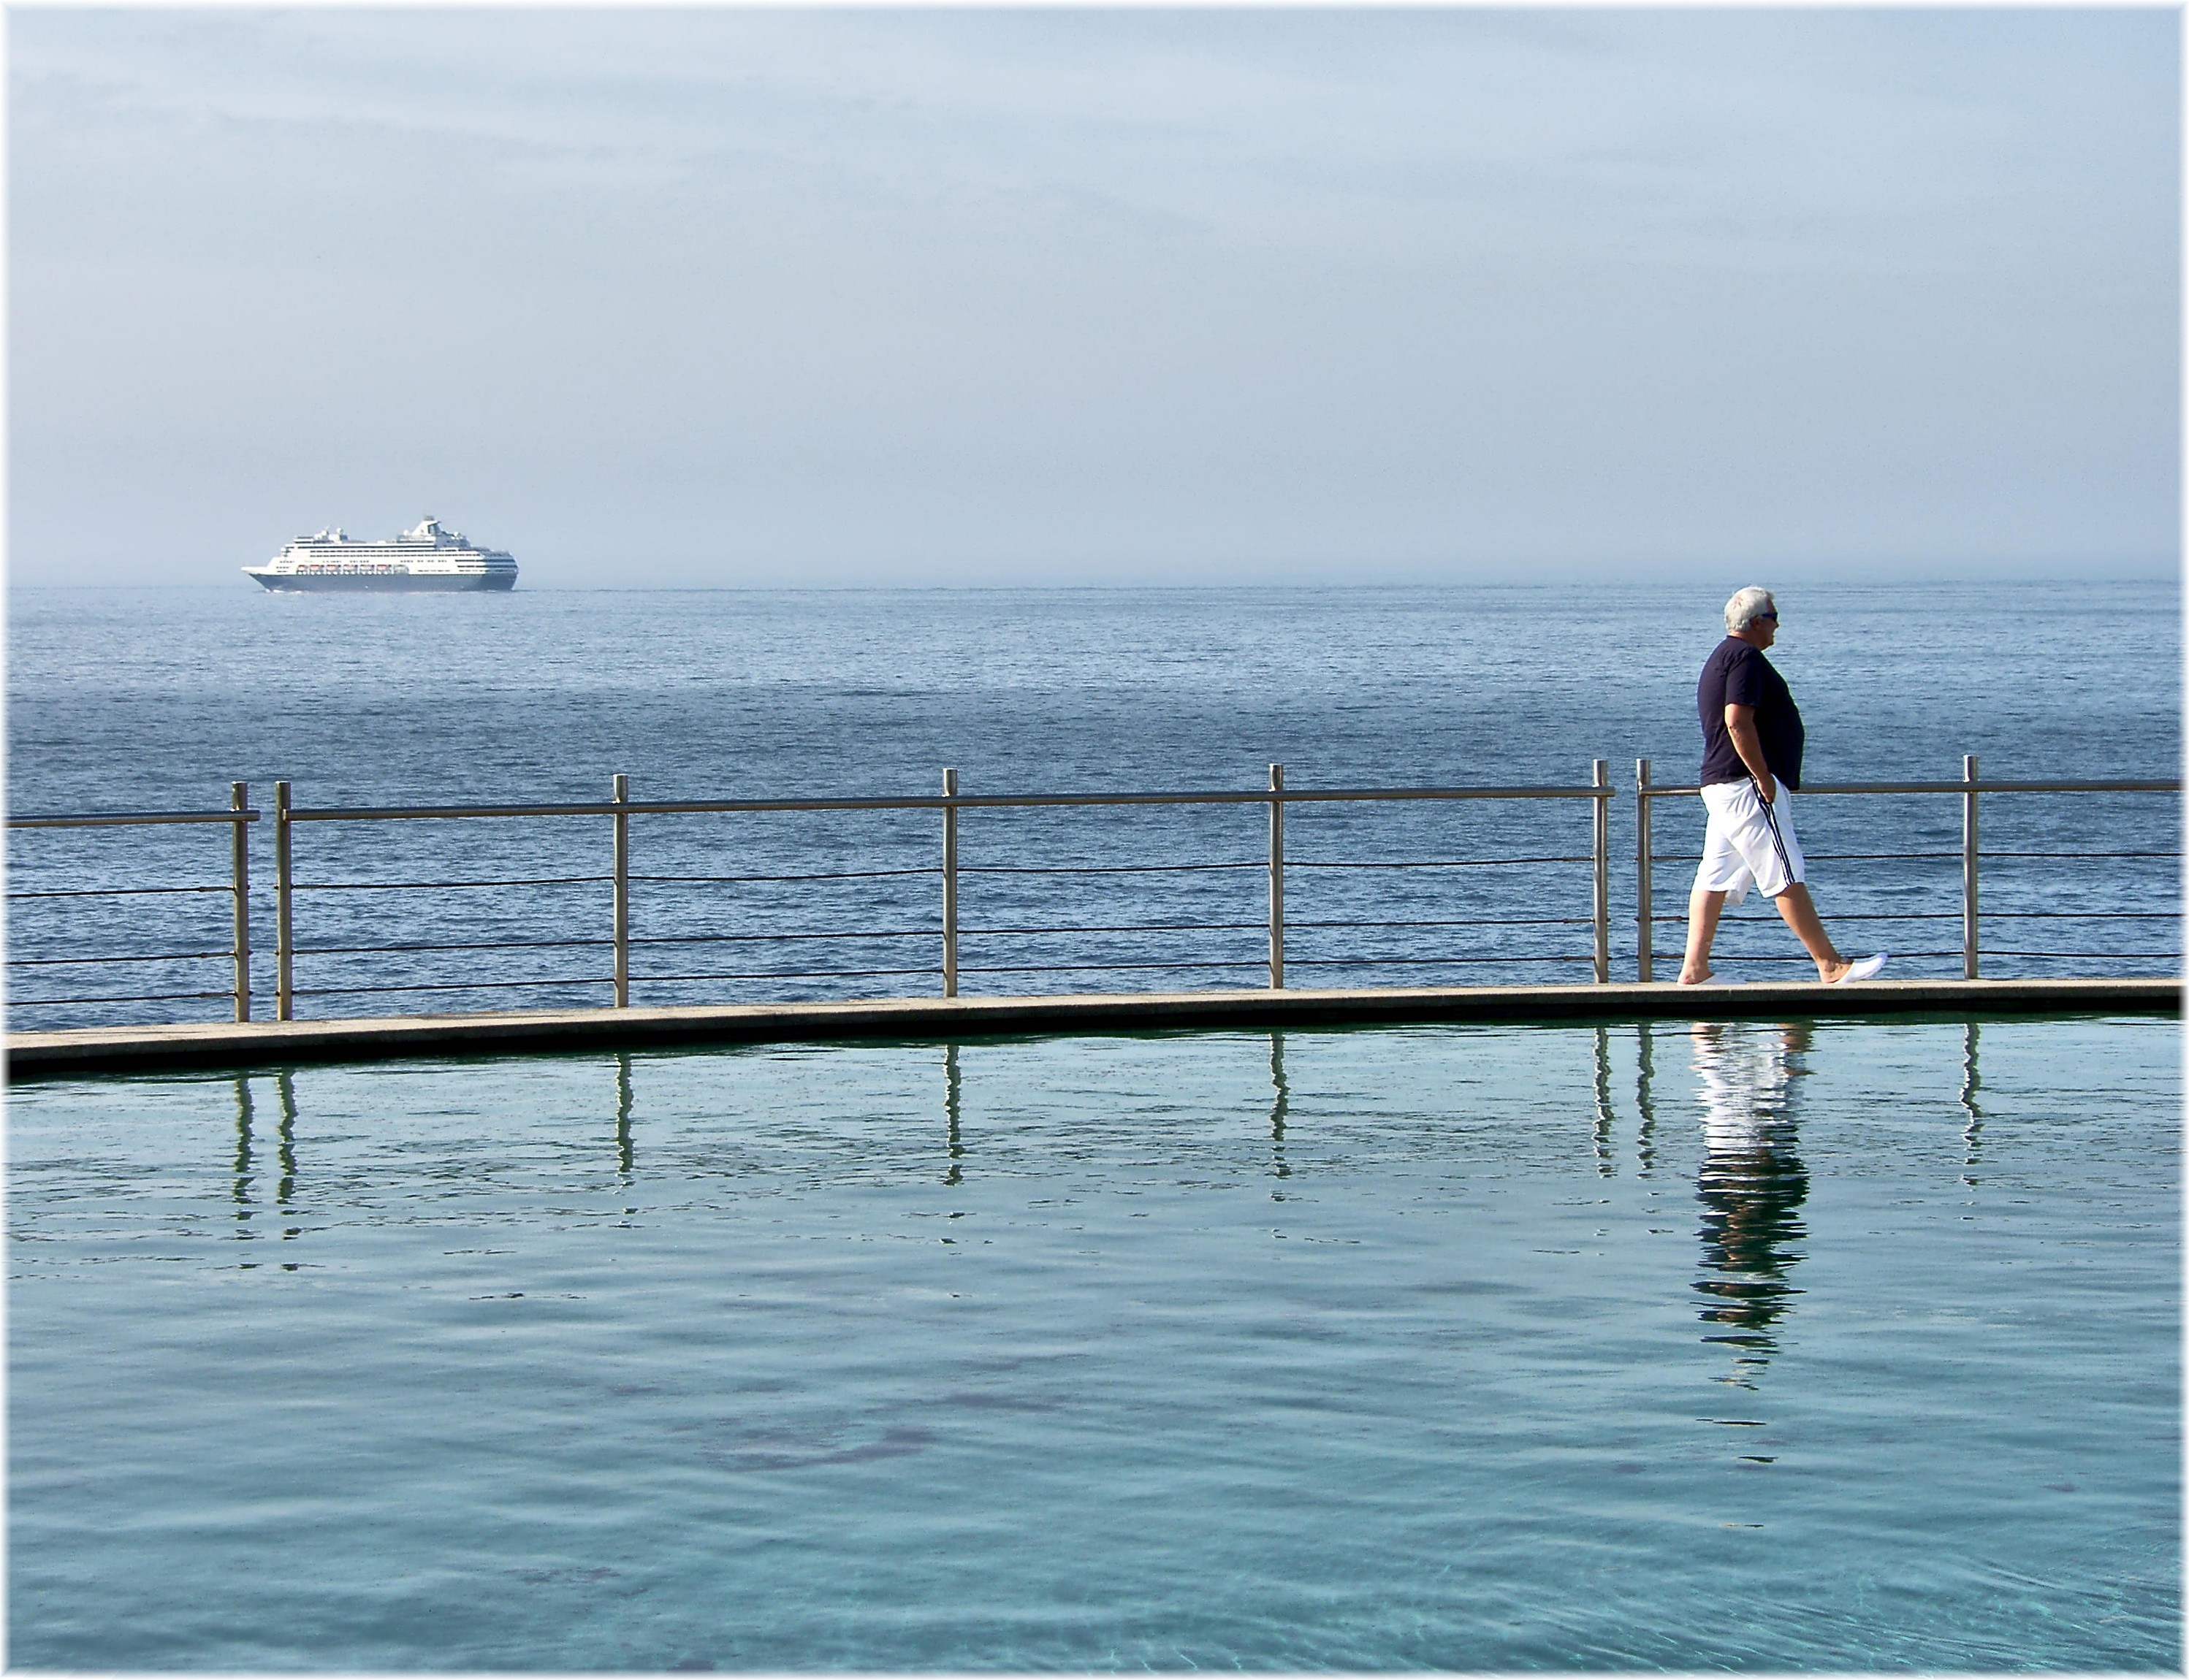
sea, coast, ocean, horizon, shore, wave, city, pier, vacation, europe, vehicle, bay, spain, europa, mar, agua, estanque, galicia, ciudad, oceano, atlantic, cidade, espana, galiza, auga, embarcaciones, atlantico, urbe, paseomaritimo, barcos, cruceros, torremileniun, lacoruna, acoru a, coru a